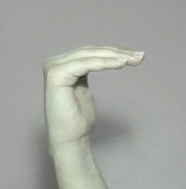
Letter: haa